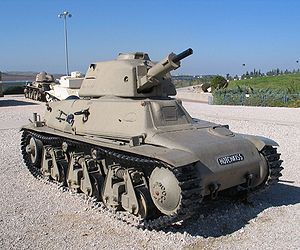
Hotchkiss H35
Char léger modèle 1935 H modifié 39 i Israel
Hotchkiss H35 eller Char léger modèle 1935 H var en let fransk kampvogn udviklet før 2. verdenskrig.